Rotowaro

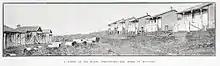
The newly built village in 1920, now replaced by an opencast mine

Mining by Taupiri Coal Co began in Rotowaro around 1915 after a railway to the area and a bridge over the Waikato River were completed. In 1928 it was producing 11,000 tons of coal a month.